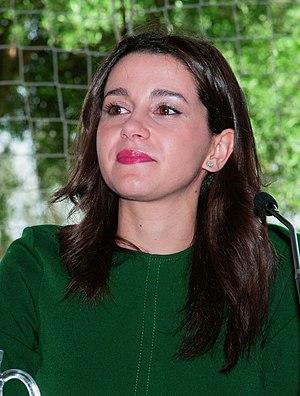
Les élections au Parlement de Catalogne de 2017 se tiennent le 21 décembre 2017, afin d'élire les 135 députés de la XIIᵉ législature du Parlement, pour un mandat de quatre ans.
Inés Arrimadas García, née le 3 juillet 1981 à Jerez de la Frontera, est une avocate et femme politique espagnole.